Andrew Kaluya

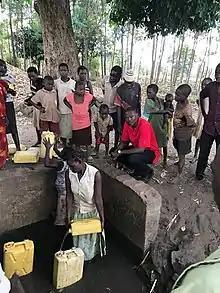
Andrew Kaluya (in red) with some of his constituents in 2017

Having grown up in Iganga, one of the poorest places on earth, Kaluya lived to witness firsthand experience of deprivation and suffering due to poverty. After acquiring his bachelor's degree in 2001, he envisioned a society where children of incarcerated parents and/or primary caregivers have unlimited and undeterred access to protection, provision, development and participation opportunities. As such, he founded SCOPE Foundation and served as the organisation's president, a position he still holds to date.